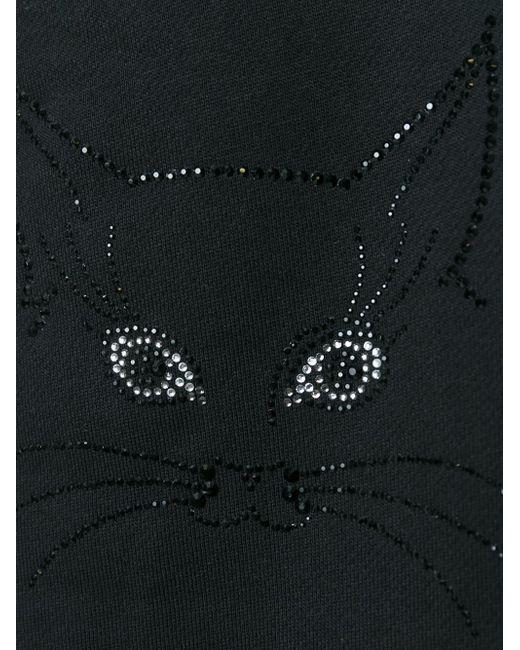
Damen Strickpullover Katzendetail Stein